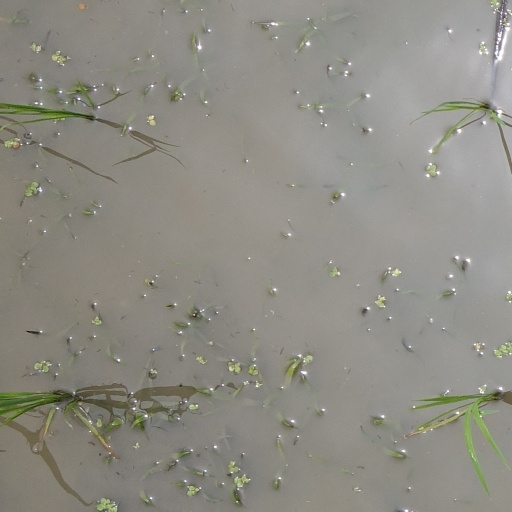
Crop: rice